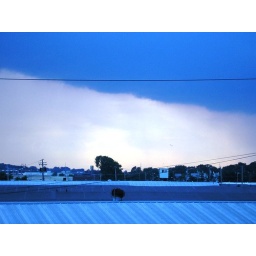
Blue sky or black cloud above